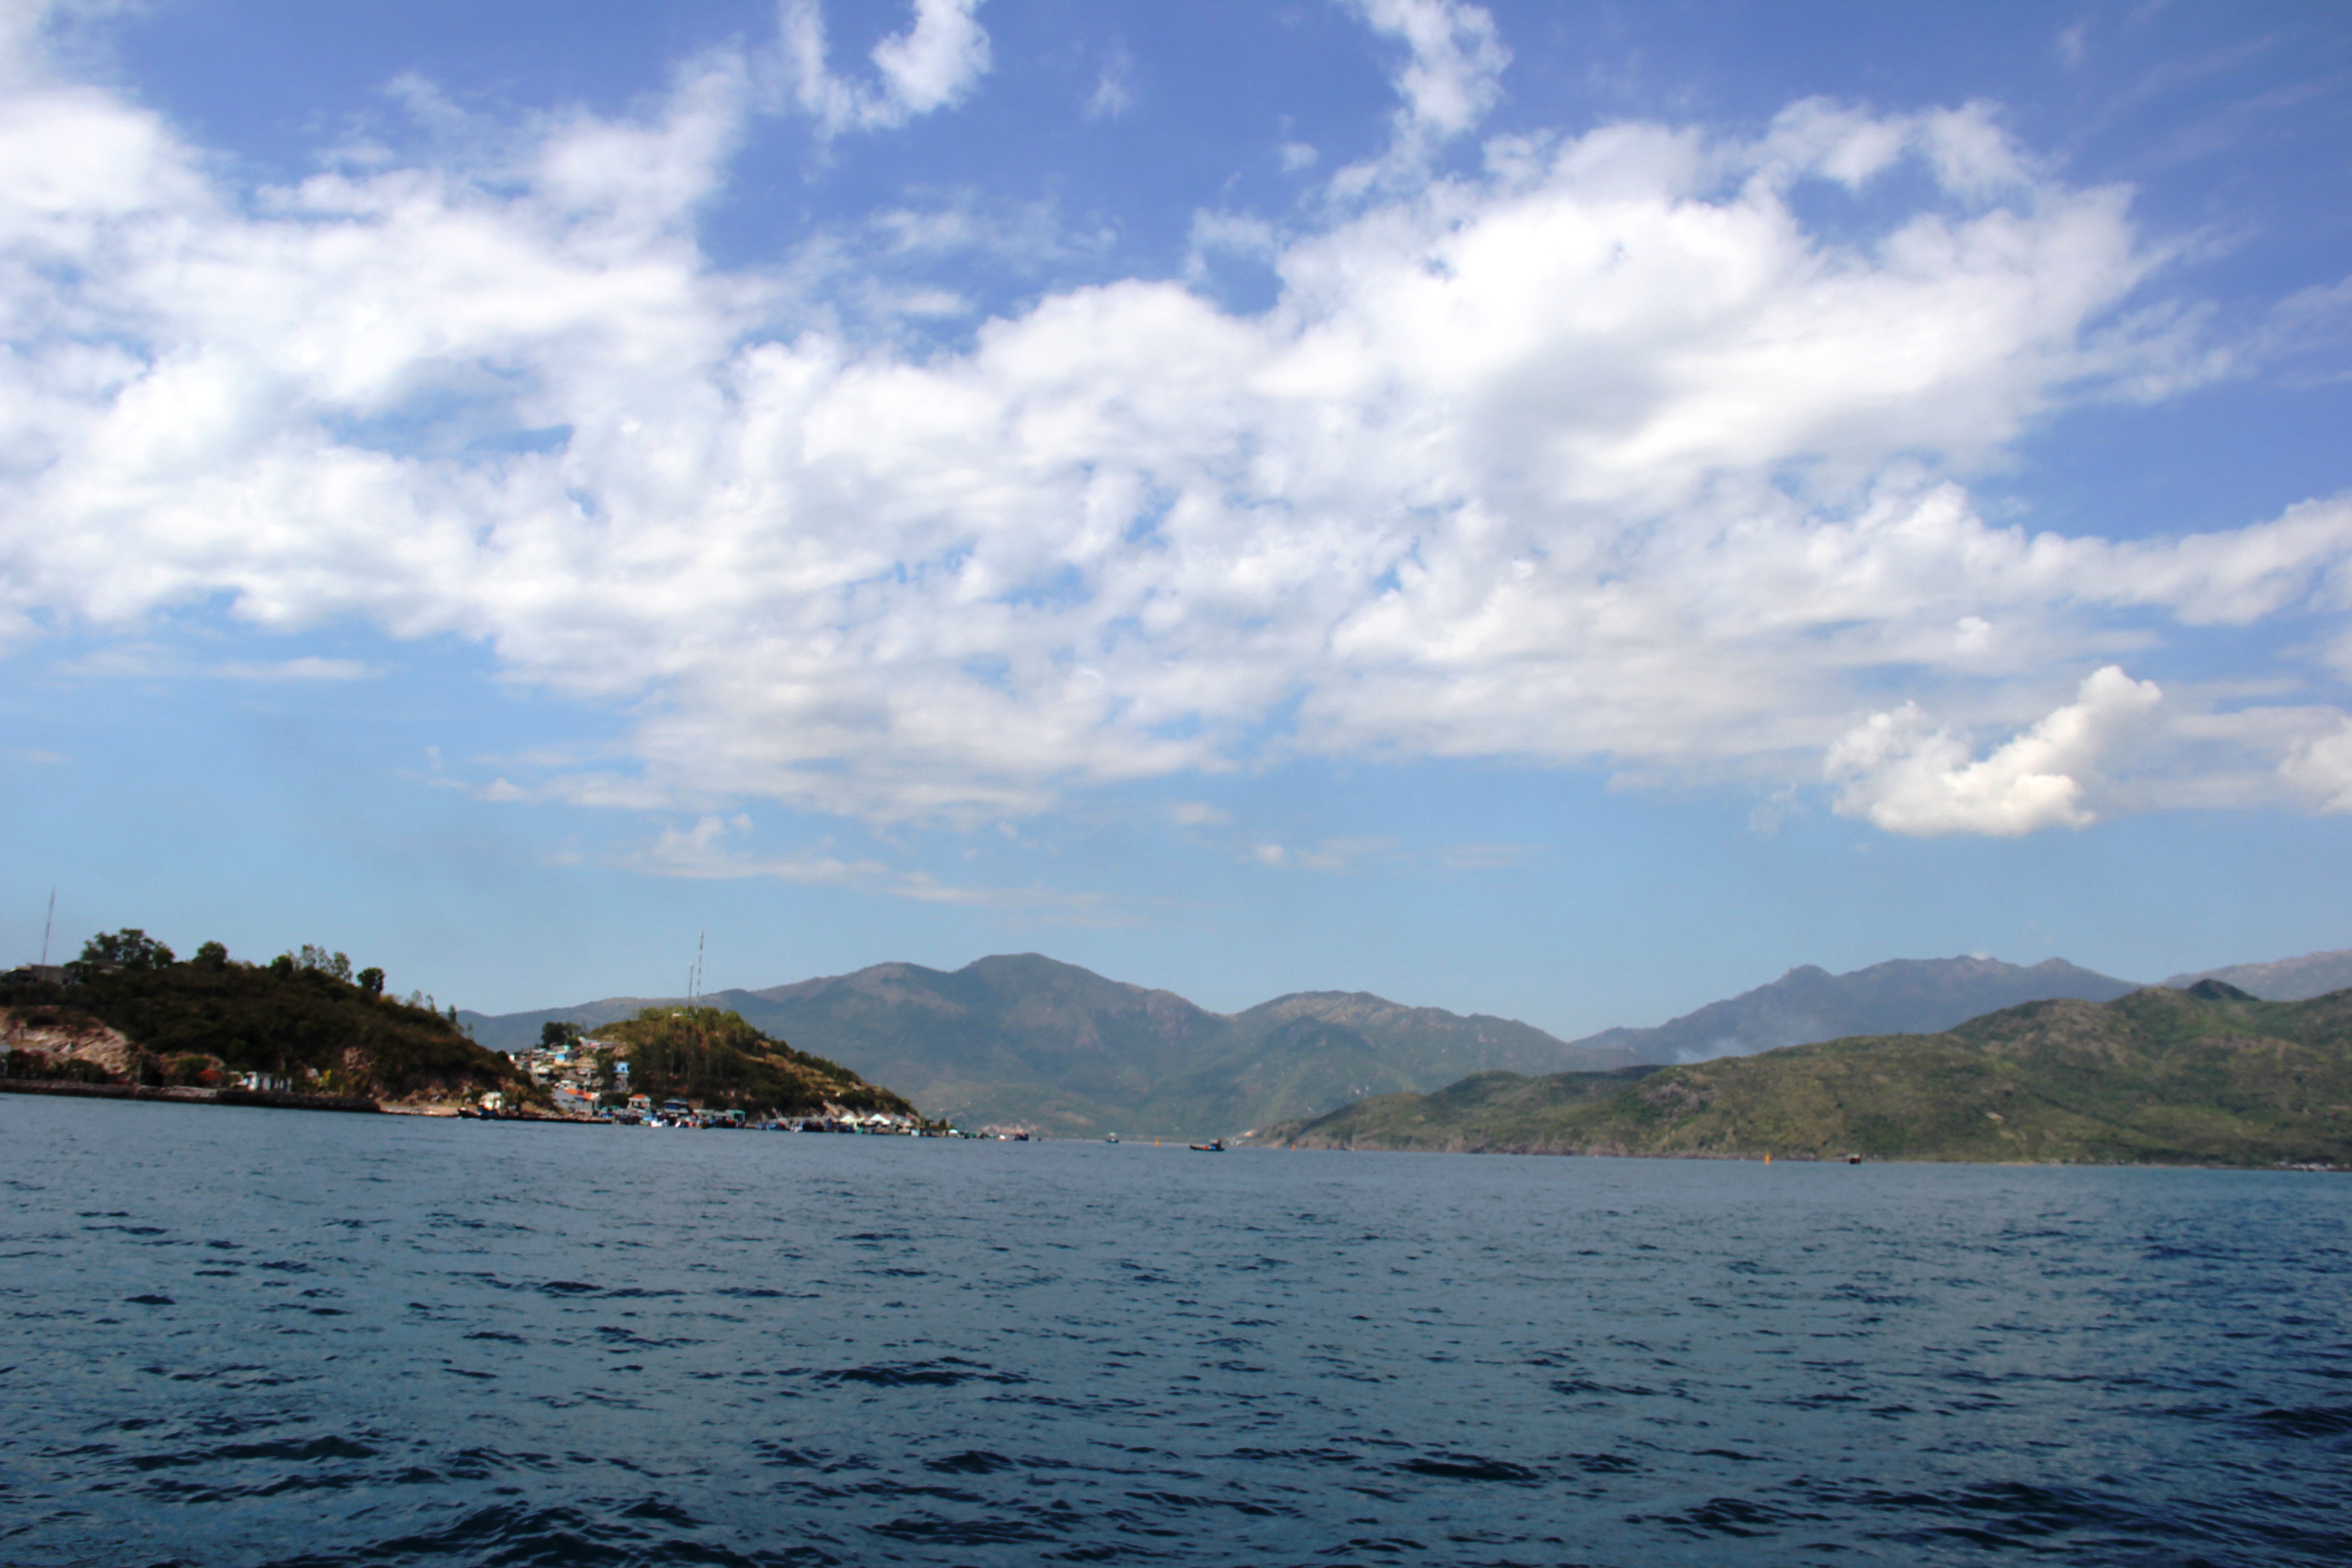
user: text: Bầu trời trong hình có màu gì?
assistant: text: Màu xanh lam.

user: text: Phần lớn diện tích mặt nước trong hình là gì?
assistant: text: Biển hoặc vịnh.

user: text: Hoạt động chính của con người có thể diễn ra ở khu vực có cảnh vật như trong hình là gì?
assistant: text: Du lịch biển hoặc đánh bắt hải sản.

user: text: Những đám mây trên bầu trời có hình dạng như thế nào và chúng nằm ở vị trí nào so với các dãy núi?
assistant: text: Các đám mây có hình dạng bồng bềnh, không đều và chúng nằm phía trên các dãy núi.